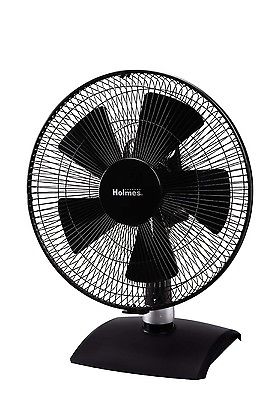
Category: fan